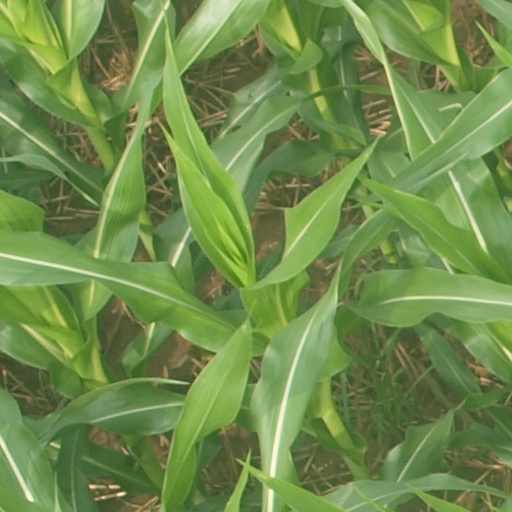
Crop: maize; corn